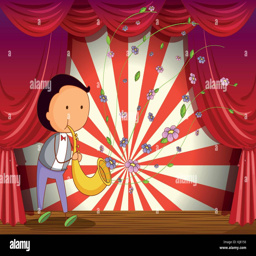
illustration of a boy playing trombone at the stage